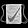
Label: Bag